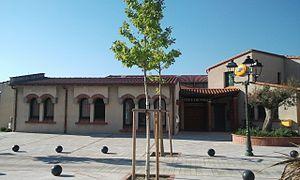
Mairie de Saint-Jean-Pla-de-Corts